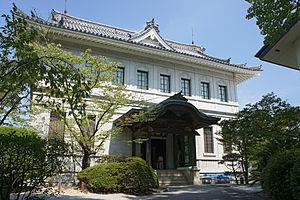
Kotohira-gū est un sanctuaire shinto situé dans le bourg de Kotohira du district de Nakatado, préfecture de Kagawa au Japon.